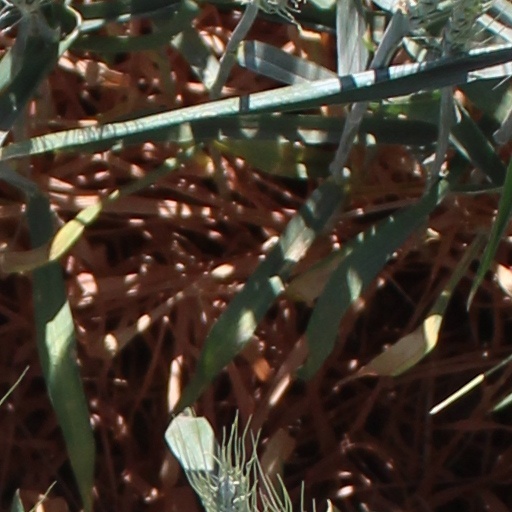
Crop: wheat